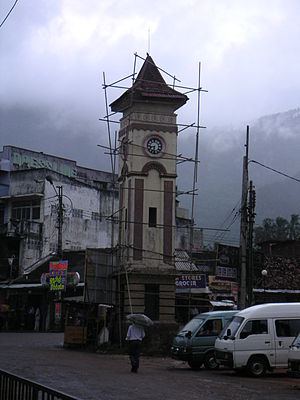
Matale
Klokketårnet i Matale
Matale er en by i det centrale Sri Lanka, med et indbyggertal på cirka 36.000. Byen er hovedstad i et distrikt af samme navn, og ligger 26 kilometer nord for storbyen Kandy.